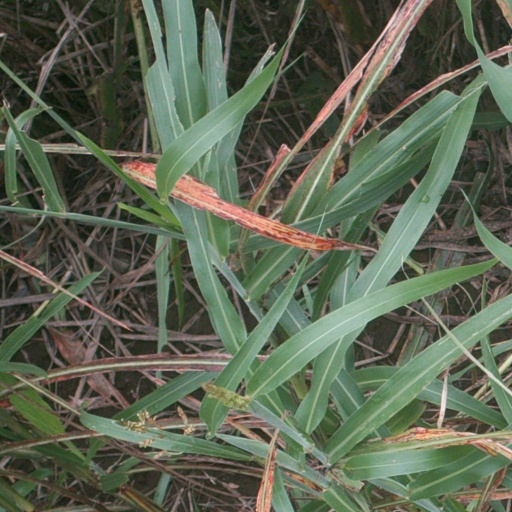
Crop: sorghum